History of Test cricket from 1890 to 1900

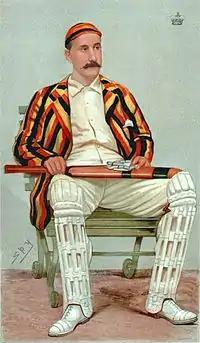
Lord Hawke

England's third tour of South Africa was a very one-sided series that was not elevated to Test status until later. England fielded 10 new caps throughout the series (8 in the first Test). The captains, a baronet and a lord, were chosen for their roles more because of their status than their cricketing ability.